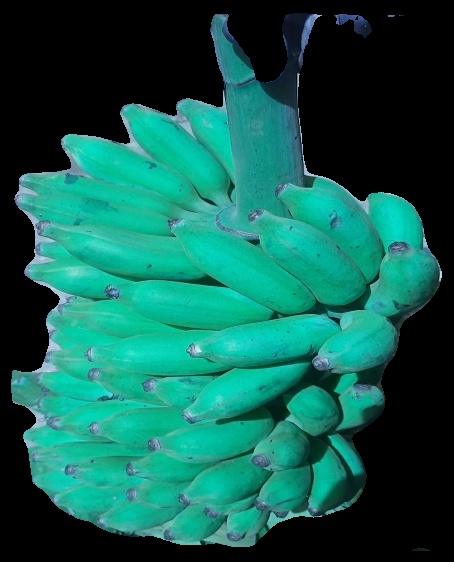
Variety: elakki-bale
Grade: grade3